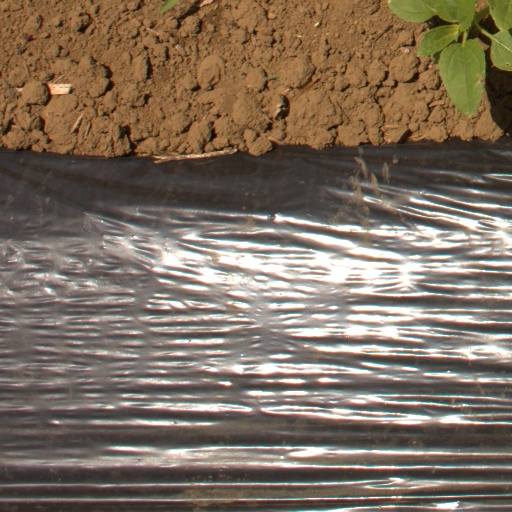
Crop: Jerusalem artichoke